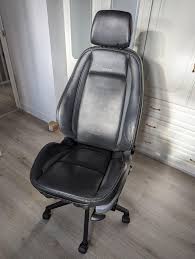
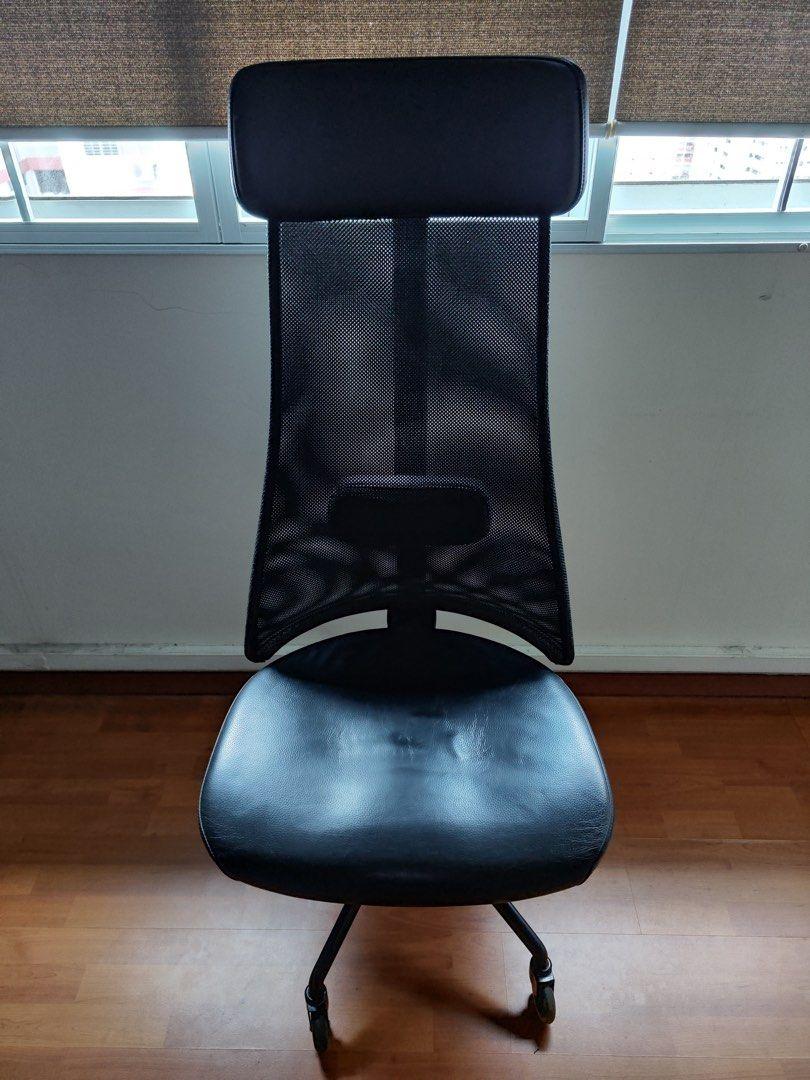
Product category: items_chair
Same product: no